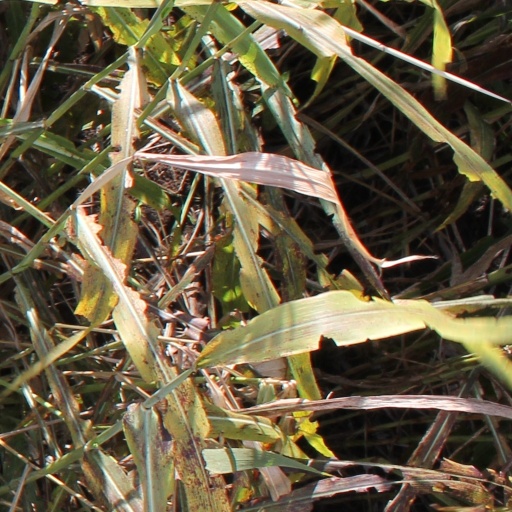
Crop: sorghum